Canadian genocide of Indigenous peoples

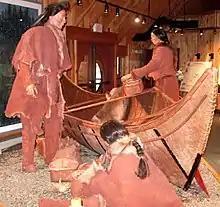
The Beothuk tribe of Newfoundland is extinct as a cultural group. It is represented in museum, historical and archaeological records.

With the death of Shanawdithit in 1829, the Beothuk people, and the Indigenous people of Newfoundland were officially declared extinct after suffering epidemics, starvation, loss of access to food sources, and displacement by English and French fishermen and traders. The Beothuks' main food sources were caribou, fish, and seals; their forced displacement deprived them of two of these. This led to the over-hunting of caribou, leading to a decrease in the caribou population in Newfoundland. The Beothuks emigrated from their traditional land and lifestyle, attempting to avoid contact with Europeans, into ecosystems unable to support them, causing under-nourishment and, eventually, starvation.